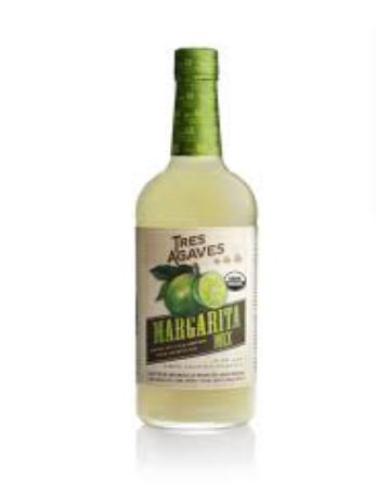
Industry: Food